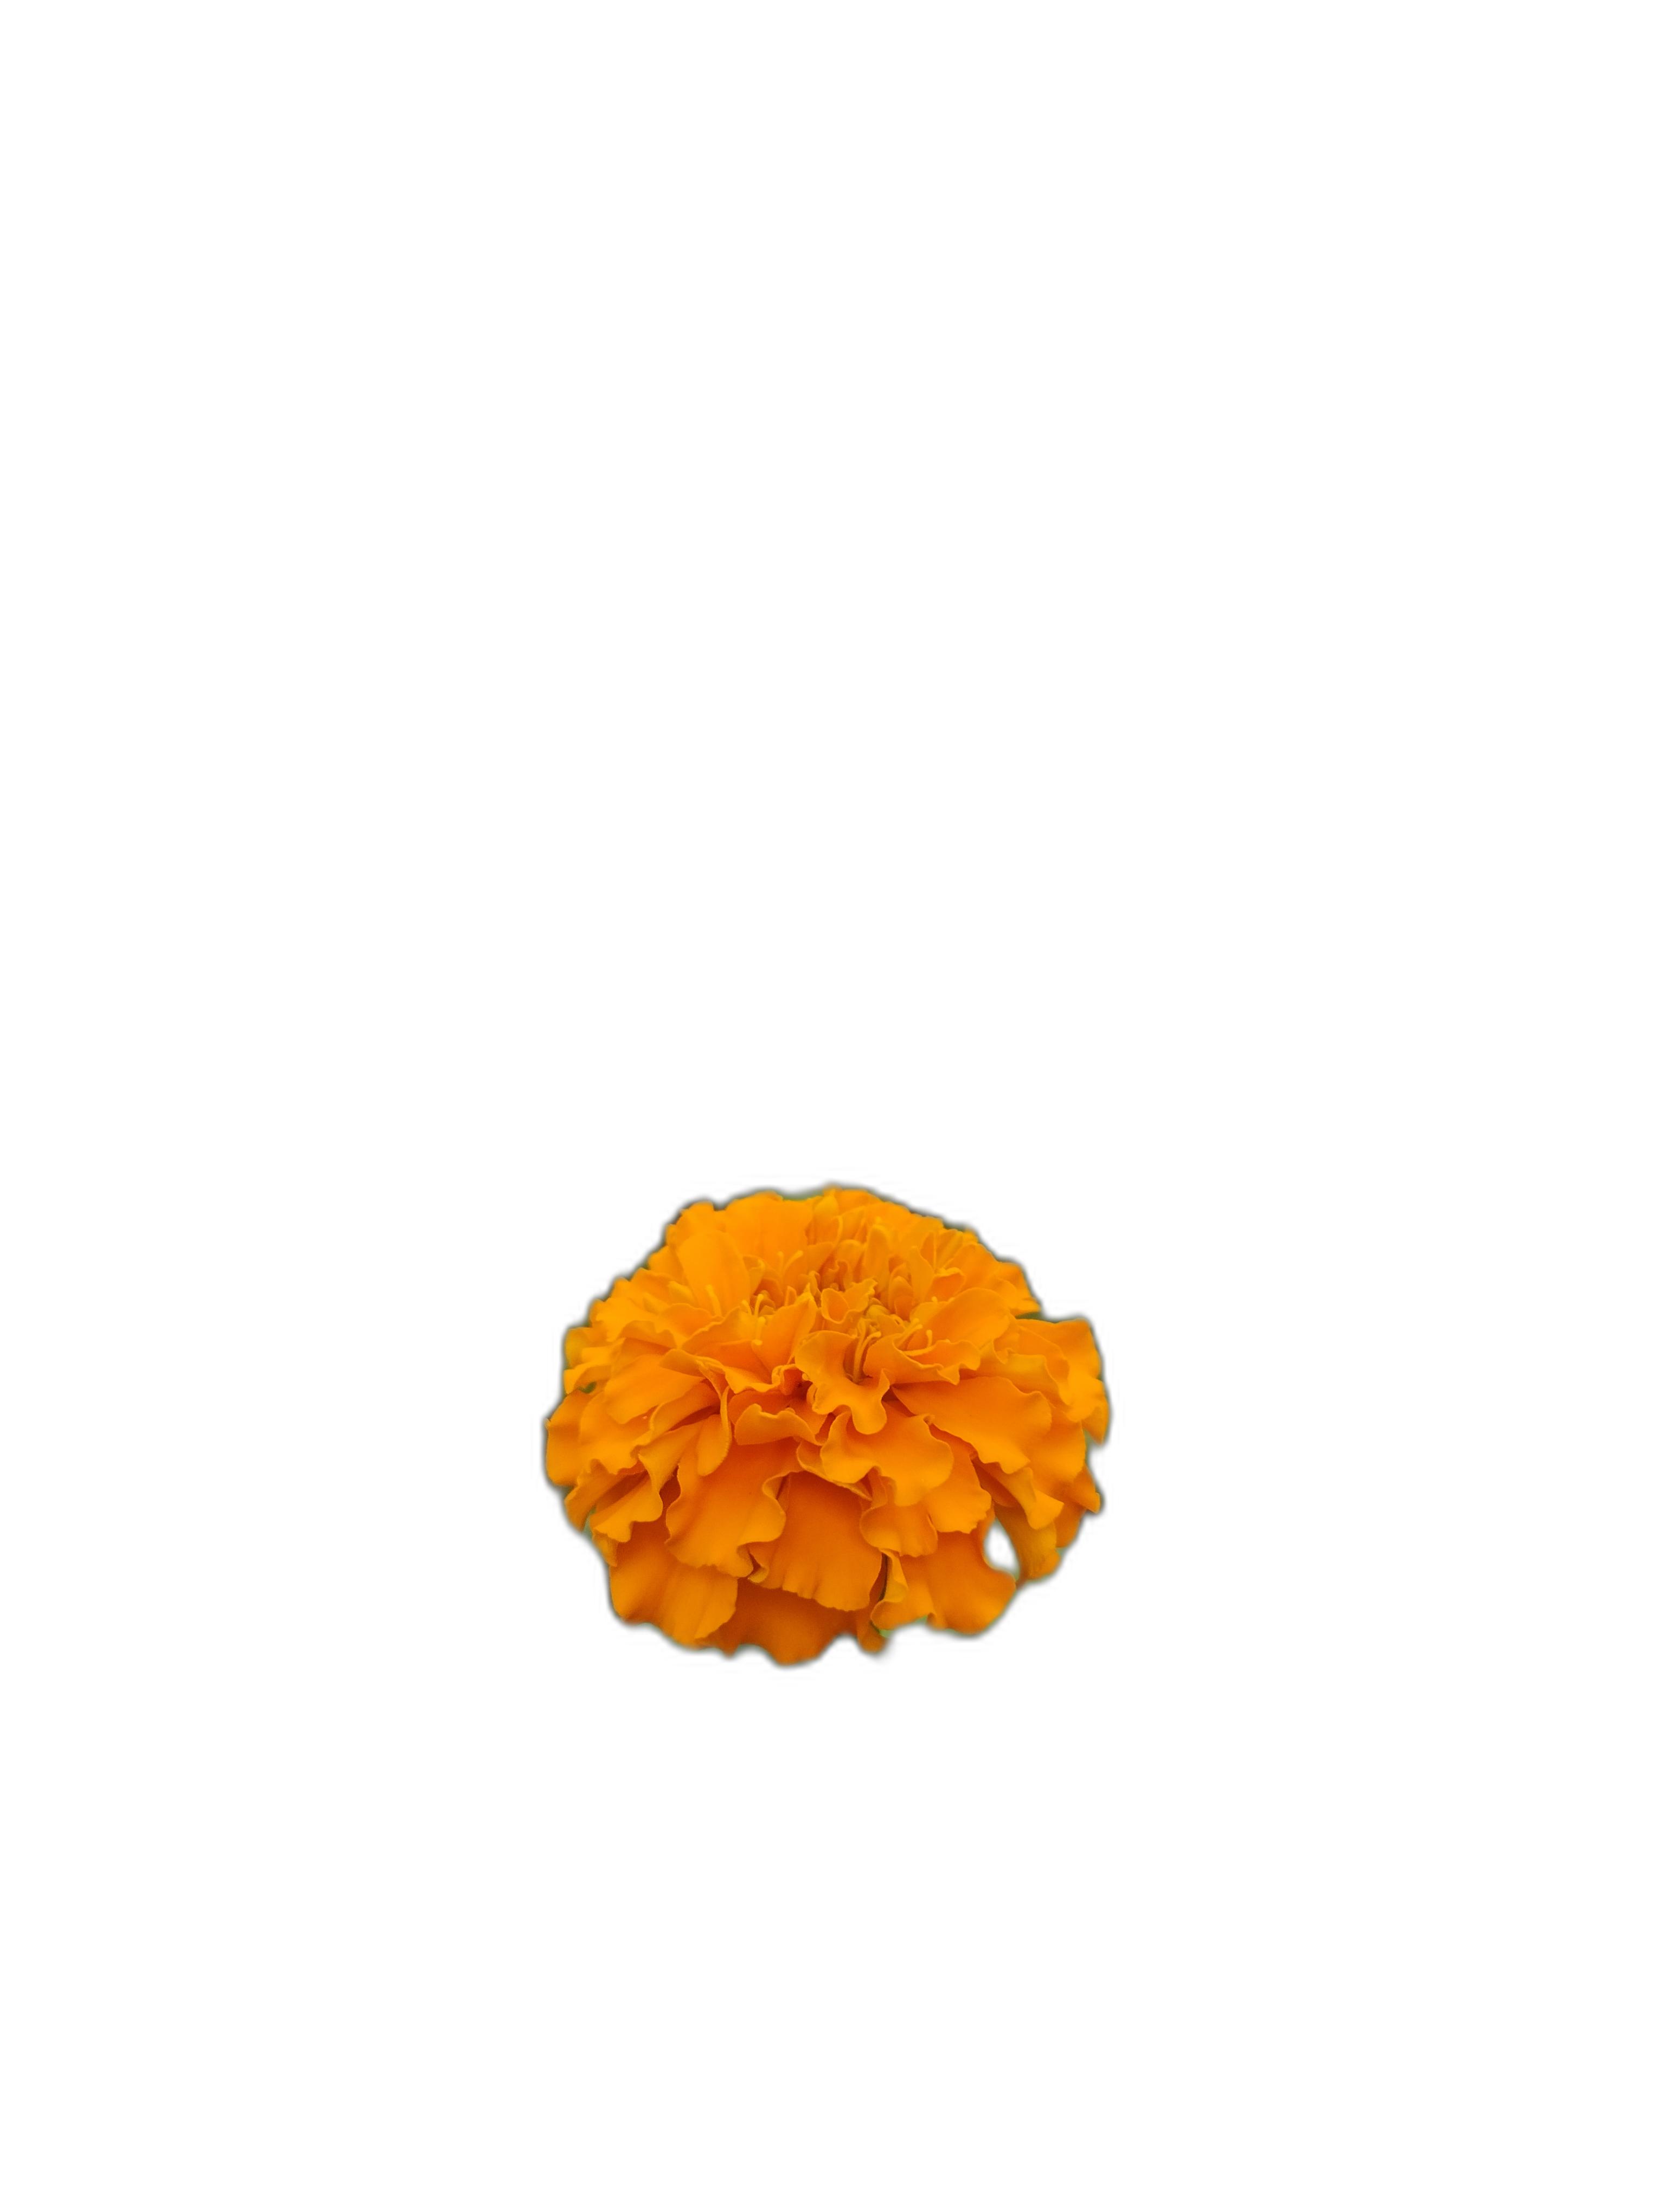
Label: Marigold